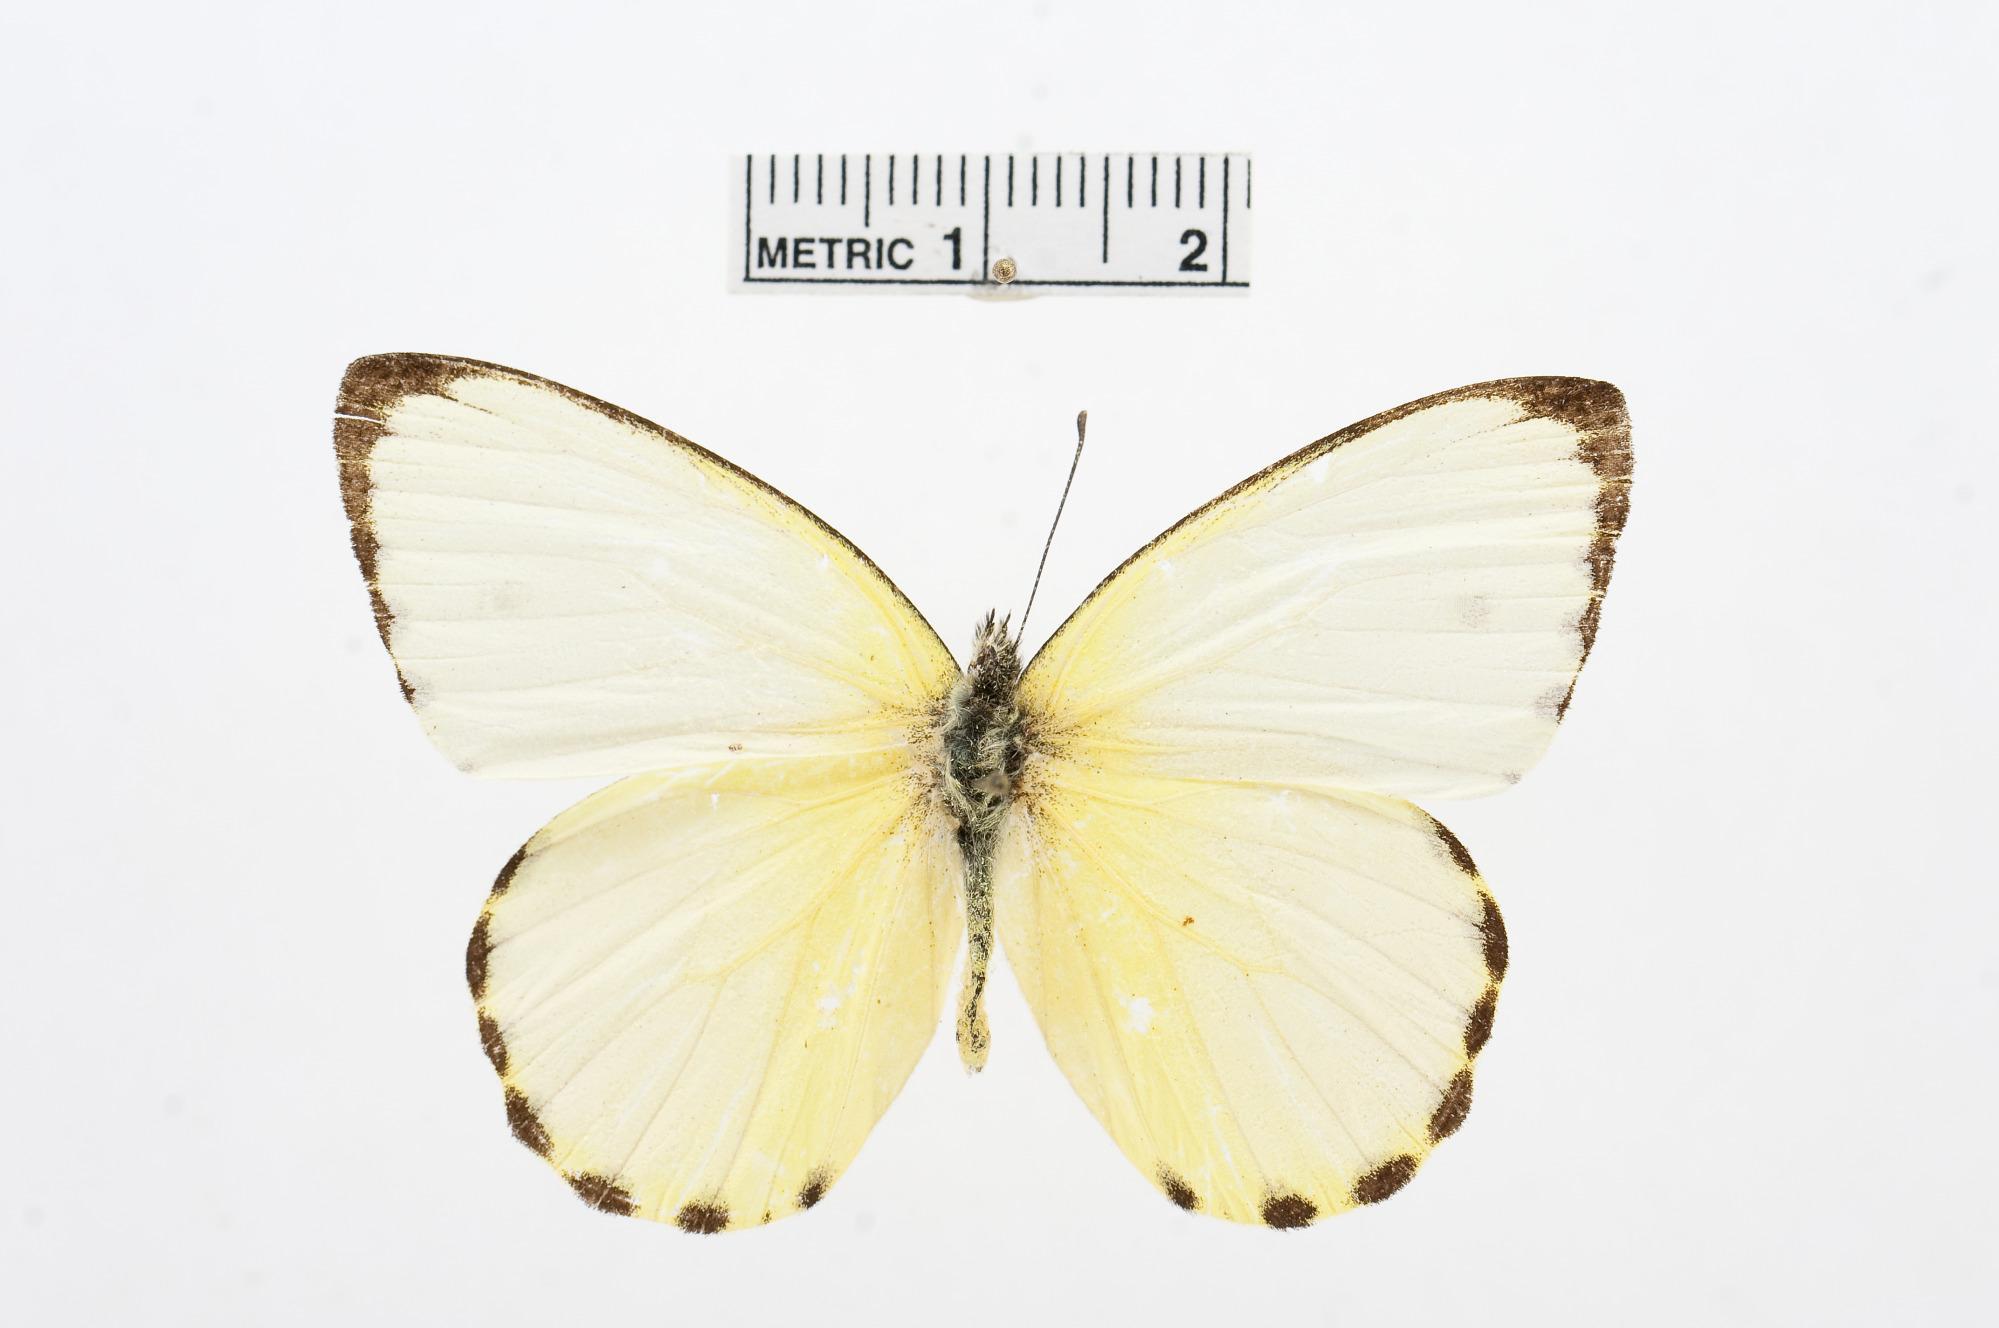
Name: Dixeia cebron
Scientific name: Dixeia cebron
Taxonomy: Animalia, Arthropoda, Hexapoda, Insecta, Lepidoptera, Pieridae, Pierinae